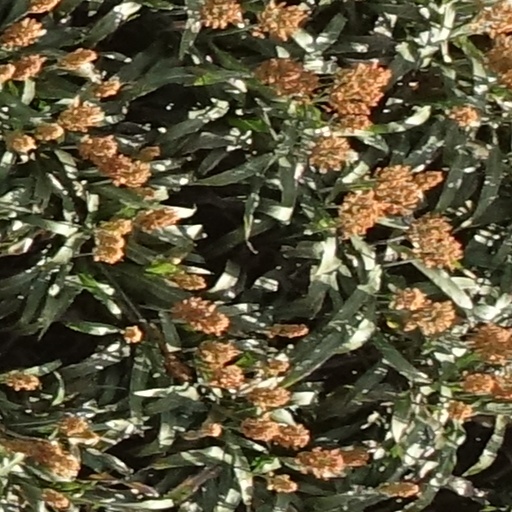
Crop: sorghum